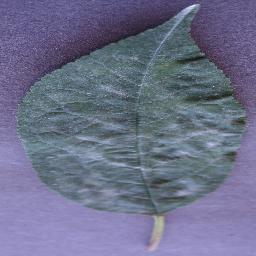
Label: Cherry___Powdery_mildew